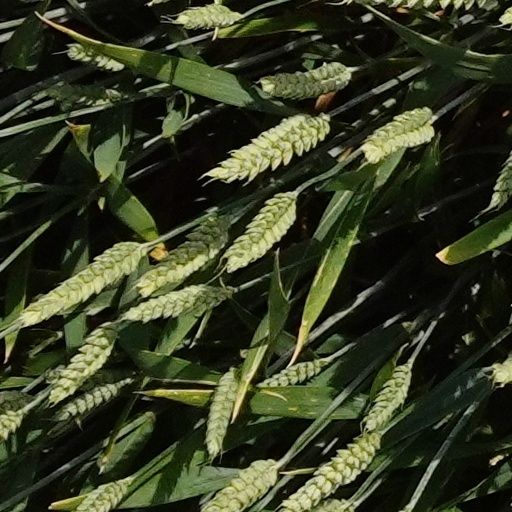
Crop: wheat